Milford Haven Waterway

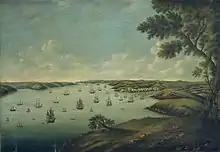
Milford Haven by Attwood, 1776

A Benedictine priory (Pill Priory) was established at the head of Hubberston Pill in 1170, as a daughter house of St Dogmaels Abbey. Built on virgin land, it stood alongside the priory on Caldey Island as part of the Tironian Order in West Wales, and was dedicated to St Budoc. Founded by Adam de Rupe, it stood until the Dissolution under Henry VIII. In 1171 Henry II designated the area the rendezvous for his Irish expedition. An army of 400 warships, 500 knights and 4,000 men-at-arms gathered in the haven before sailing to Waterford, and on to Dublin, which marked the first time an English king had stood on Irish soil, and the beginning of Henry's invasion of Ireland. St Thomas a Becket chapel was dedicated in 1180, a structure which looked out over the Haven from the north shore of the town. In later years it was used as a beacon for sailors in foul weather, and ultimately as a pig sty, until it was reconsecrated in the 20th century.